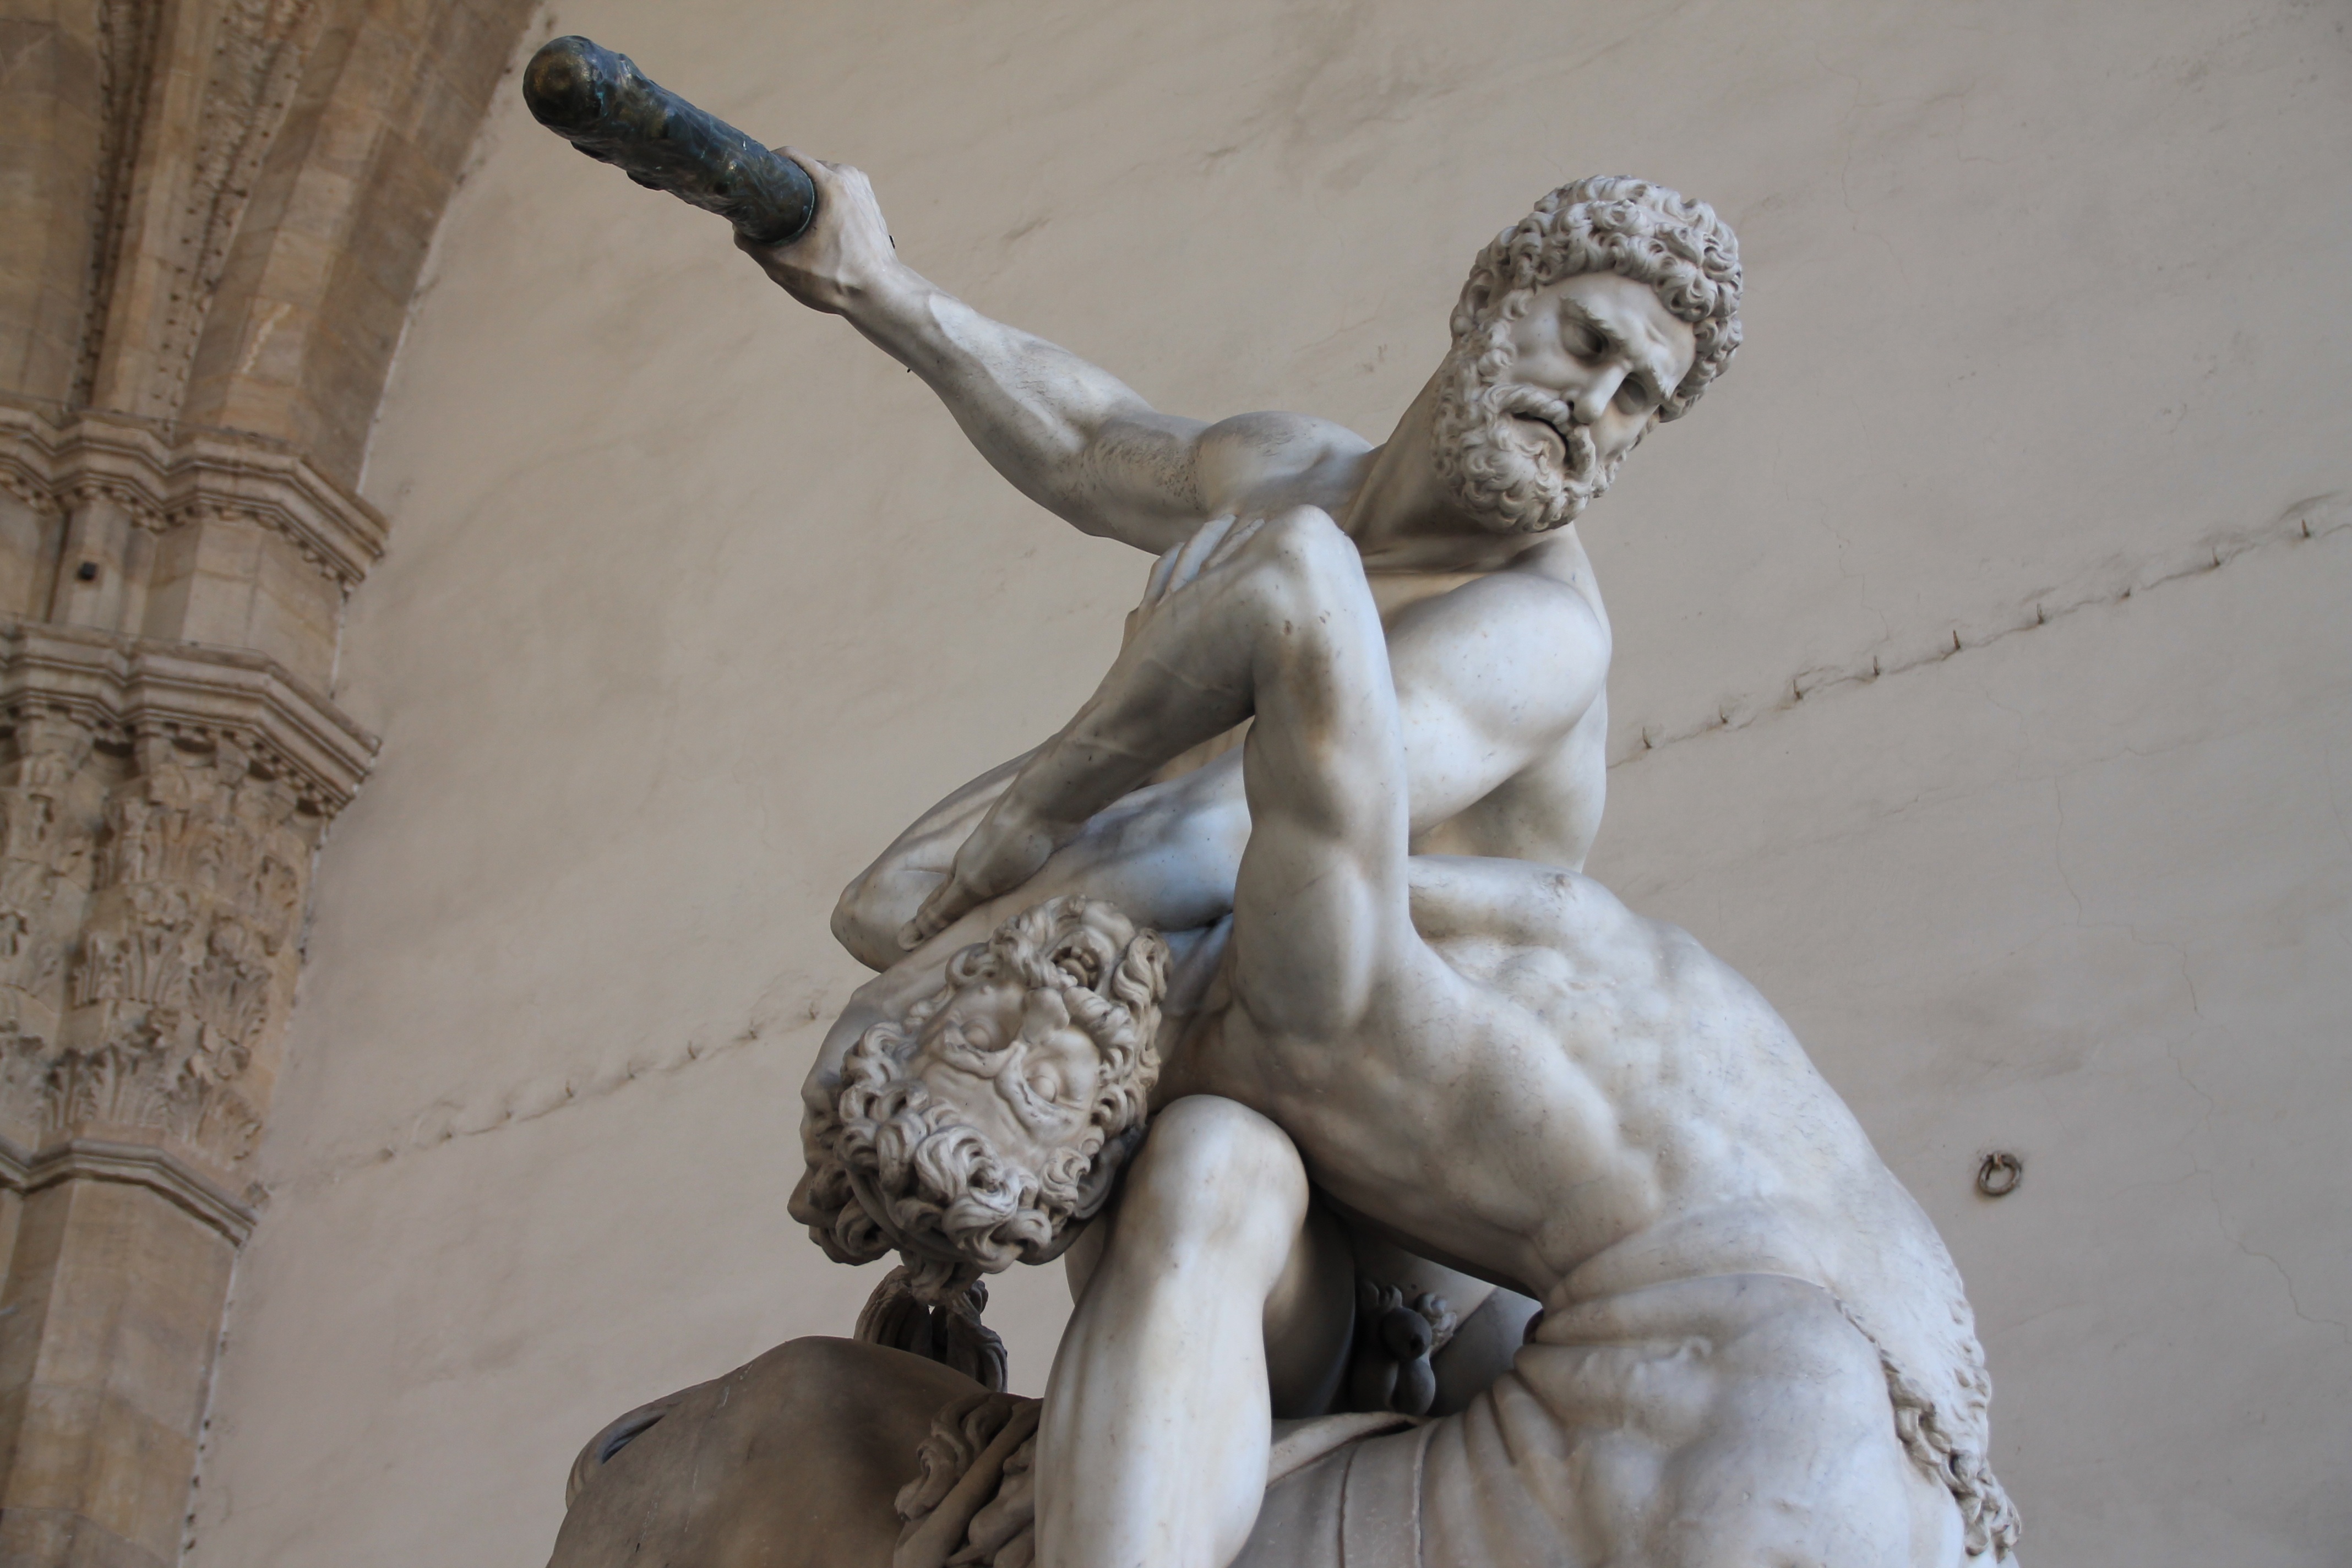
monument, statue, italy, sculpture, art, temple, marble, carving, florence, mythology, stone carving, ancient history, classical sculpture